Army of the Tennessee

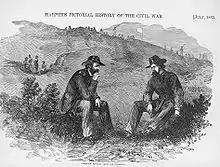
Grant discussing the terms of the capitulation of Vicksburg with defeated Confederate General Pemberton

These reinforcements included troops from Hurlbut's XVI Corps, a "strong division" from the late Army of the Frontier under Maj. Gen. Francis J. Herron, and the IX Corps, 8,000 men from Ambrose Burnside's Army of the Ohio under the command of Maj. Gen. John G. Parke. On June 18, essentially on grounds of insubordination, Grant replaced the ever-political McClernand in command of the XIII Corps with Maj. Gen. Edward O.C. Ord. The city ultimately surrendered on July 4; its garrison of 30,000 was given parole (rather than taken prisoner). Even before Vicksburg fell, reflecting his growing confidence in W.T. Sherman, Grant placed him in charge of a force drawn from the IX, XIII, XV, and XVII Corps to shield the siege operations against potential attack from the east by Joe Johnston's relief force. After Vicksburg fell, Sherman commanded a sizable Expeditionary Army (IX, XIII, and XV Corps) to drive Johnston beyond Jackson and then fell back toward Vicksburg. Maj. Gen. Frederick Steele led Sherman's XV Corps in this operation, which effectively concluded the roles of both the IX Corps and XIII Corps in the Department of the Tennessee.